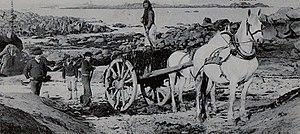
Plouescat
Plouescat [pluɛskat] est une commune française de Bretagne, située sur le littoral nord du département du Finistère. Le gentilé est Plouescatais, Plouescataise. La ville se situe à l'ouest du Léon. C'est aussi une station balnéaire réputée dans la région, qui attire de nombreux touristes.
La récolte du goémon est une pratique rythmant l’économie de la Bretagne et constituant une branche professionnelle à part entière.